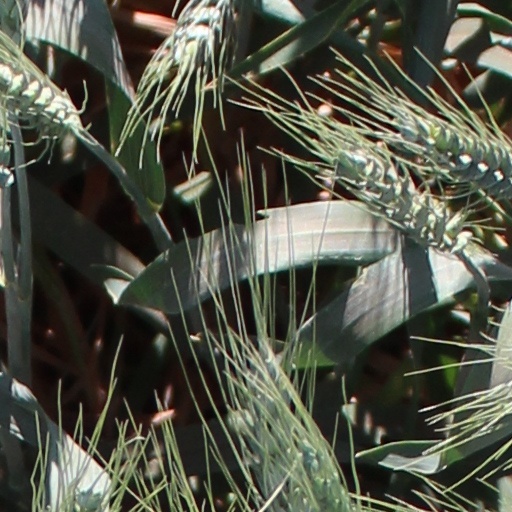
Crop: wheat